Bodies (2023 TV series)

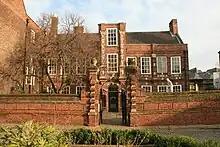
Wilberforce House in Kingston upon Hull stood in for the fictional Harker House in London.

The series was announced in February 2022 with Paul Tomalin set as creator and executive producer. Moonage Pictures was set to produce. Danusia Samal also serves as a writer. The score was provided by Jon Opstad